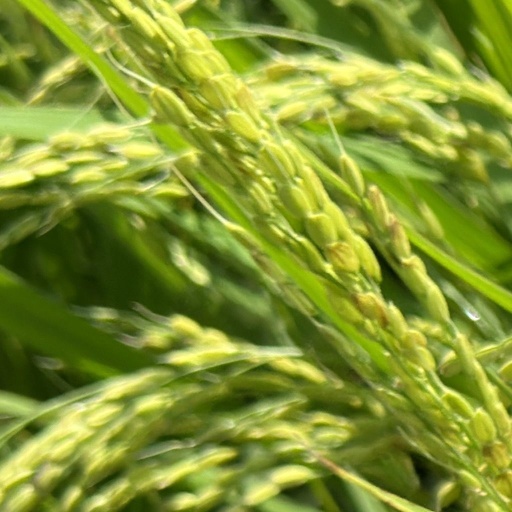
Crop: rice